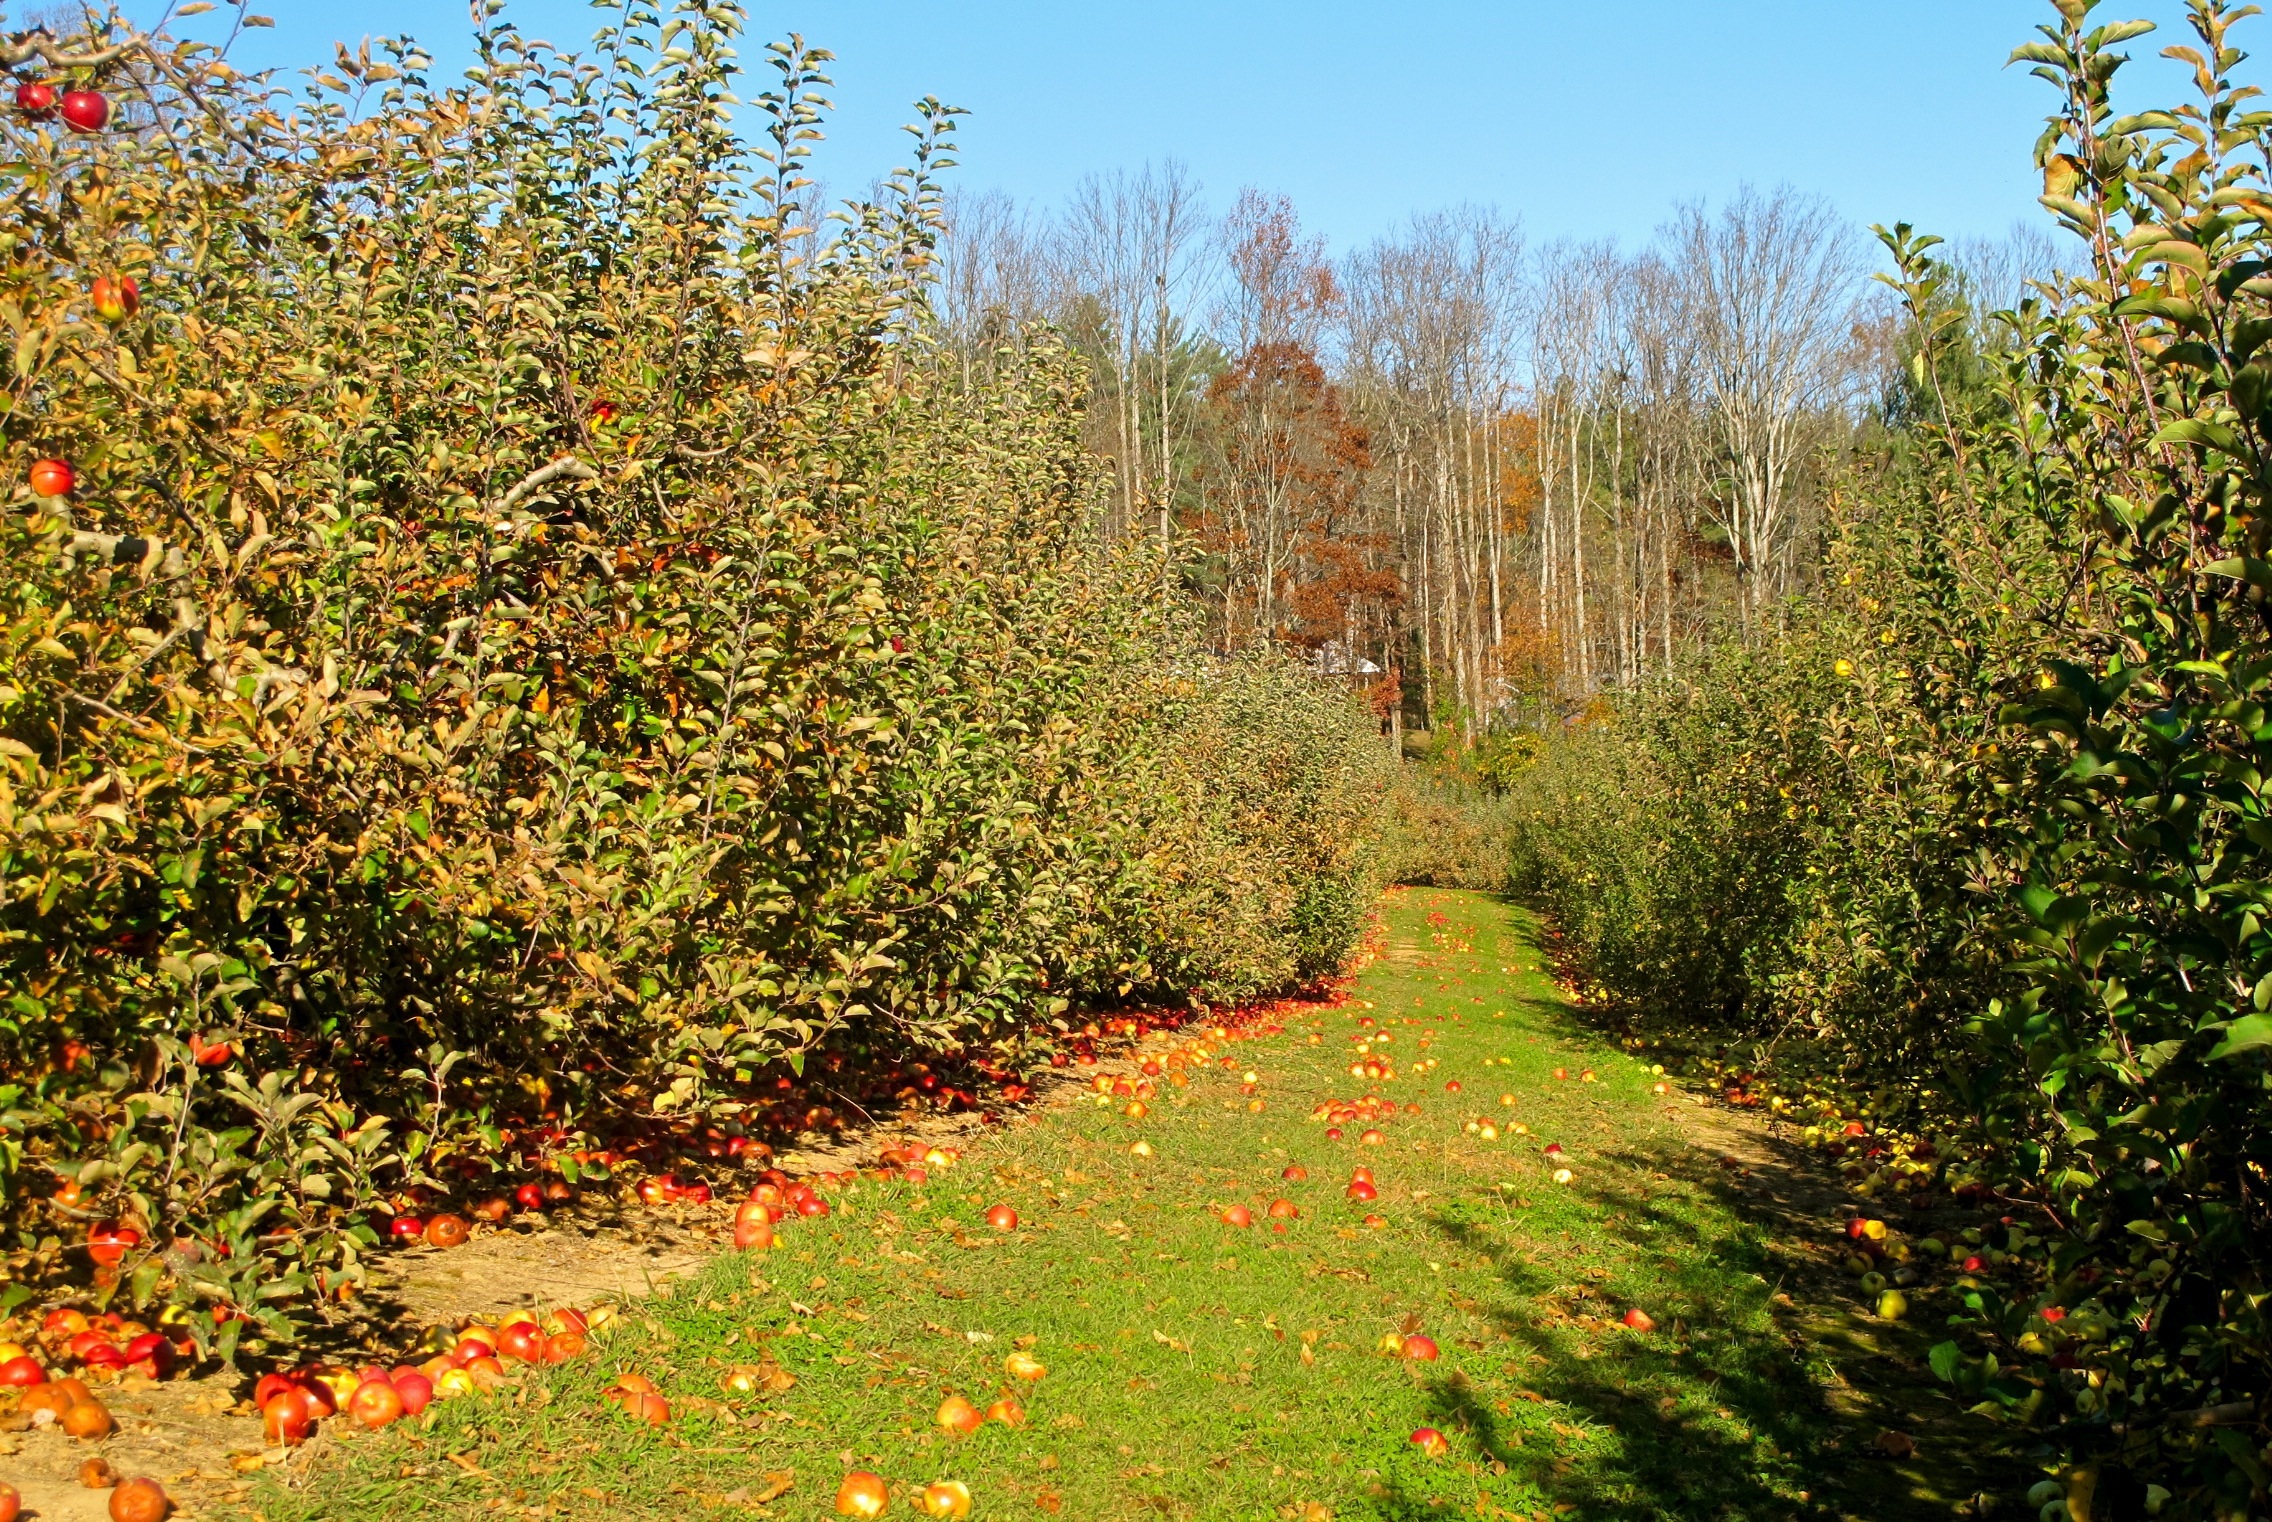
apple, tree, nature, forest, grass, trail, farm, meadow, fruit, leaf, flower, orchard, ripe, food, farming, harvest, crop, autumn, fresh, garden, healthy, flora, season, freshness, wildflower, vegetation, shrub, deciduous, woodland, habitat, ecosystem, organic, apple orchard, biome, natural environment, woody plant, temperate broadleaf and mixed forest